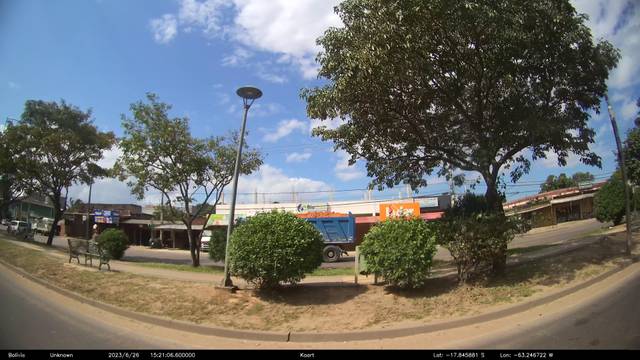
Region: Bolivia
Coordinates: -17.846, -63.247